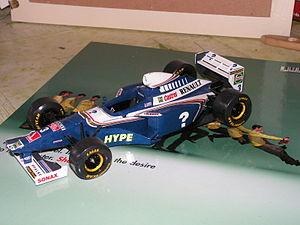
maquette revell Williams FW19